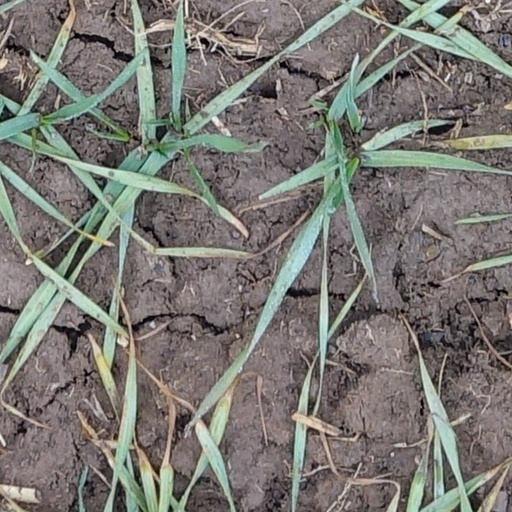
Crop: wheat